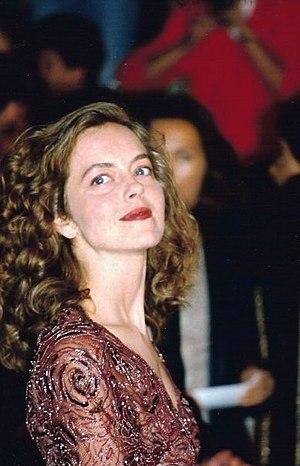
Greta Scacchi au festival de Cannes.
Greta Scacchi, est une actrice italo-britannique naturalisée australienne, née le 18 février 1960 à Milan.